Pirate Gold (1920 serial)

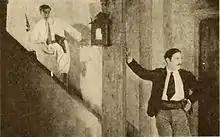
Still from "Rogues and Romance" (1920), the feature version of the film serial

Pirate Gold is a 1920 American adventure film serial directed by George B. Seitz. Seitz also directed a feature-length version of the serial, "Rogues and Romance", released in December 1920. The 10-episode serial was re-edited into the feature-length film "Rogues and Romance" (1920). The serial is now considered a lost film.